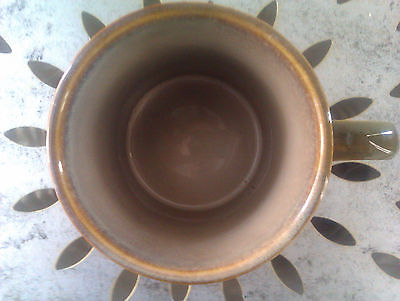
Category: mug